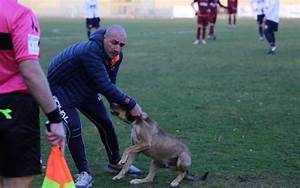
Label: cane